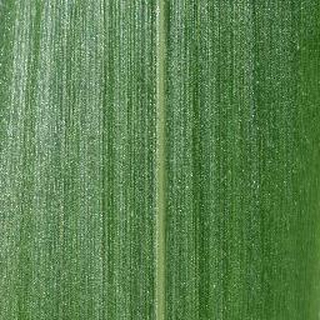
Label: healthy_corn